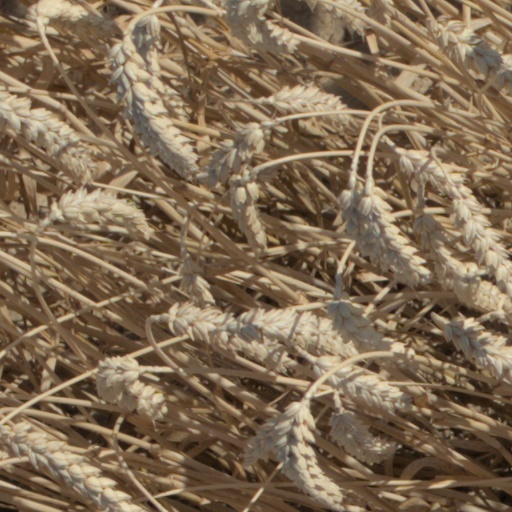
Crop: wheat